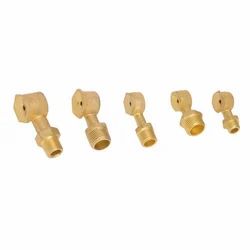
Label: Cooling_Tower_Nozzles